Château de Septfontaines

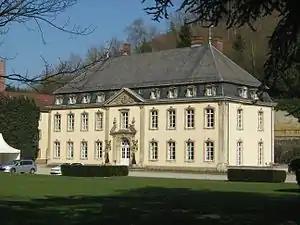
Château de Septfontaines, Luxembourg City

The Château de Septfontaines (Luxembourgish: "Schlass Siwebueren") is located in the Rollingergrund district of Luxembourg City. Now a listed building, it has been associated over the years with Luxembourg's Villeroy & Boch porcelain factory, which closed in 2010.